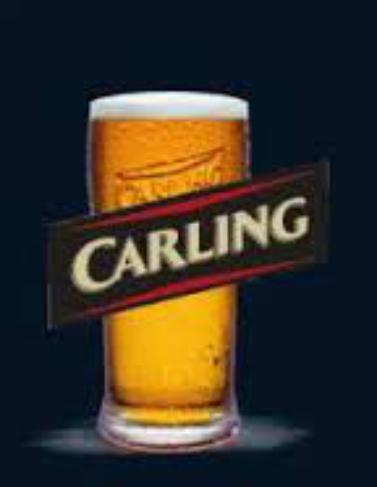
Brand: Carling
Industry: Food